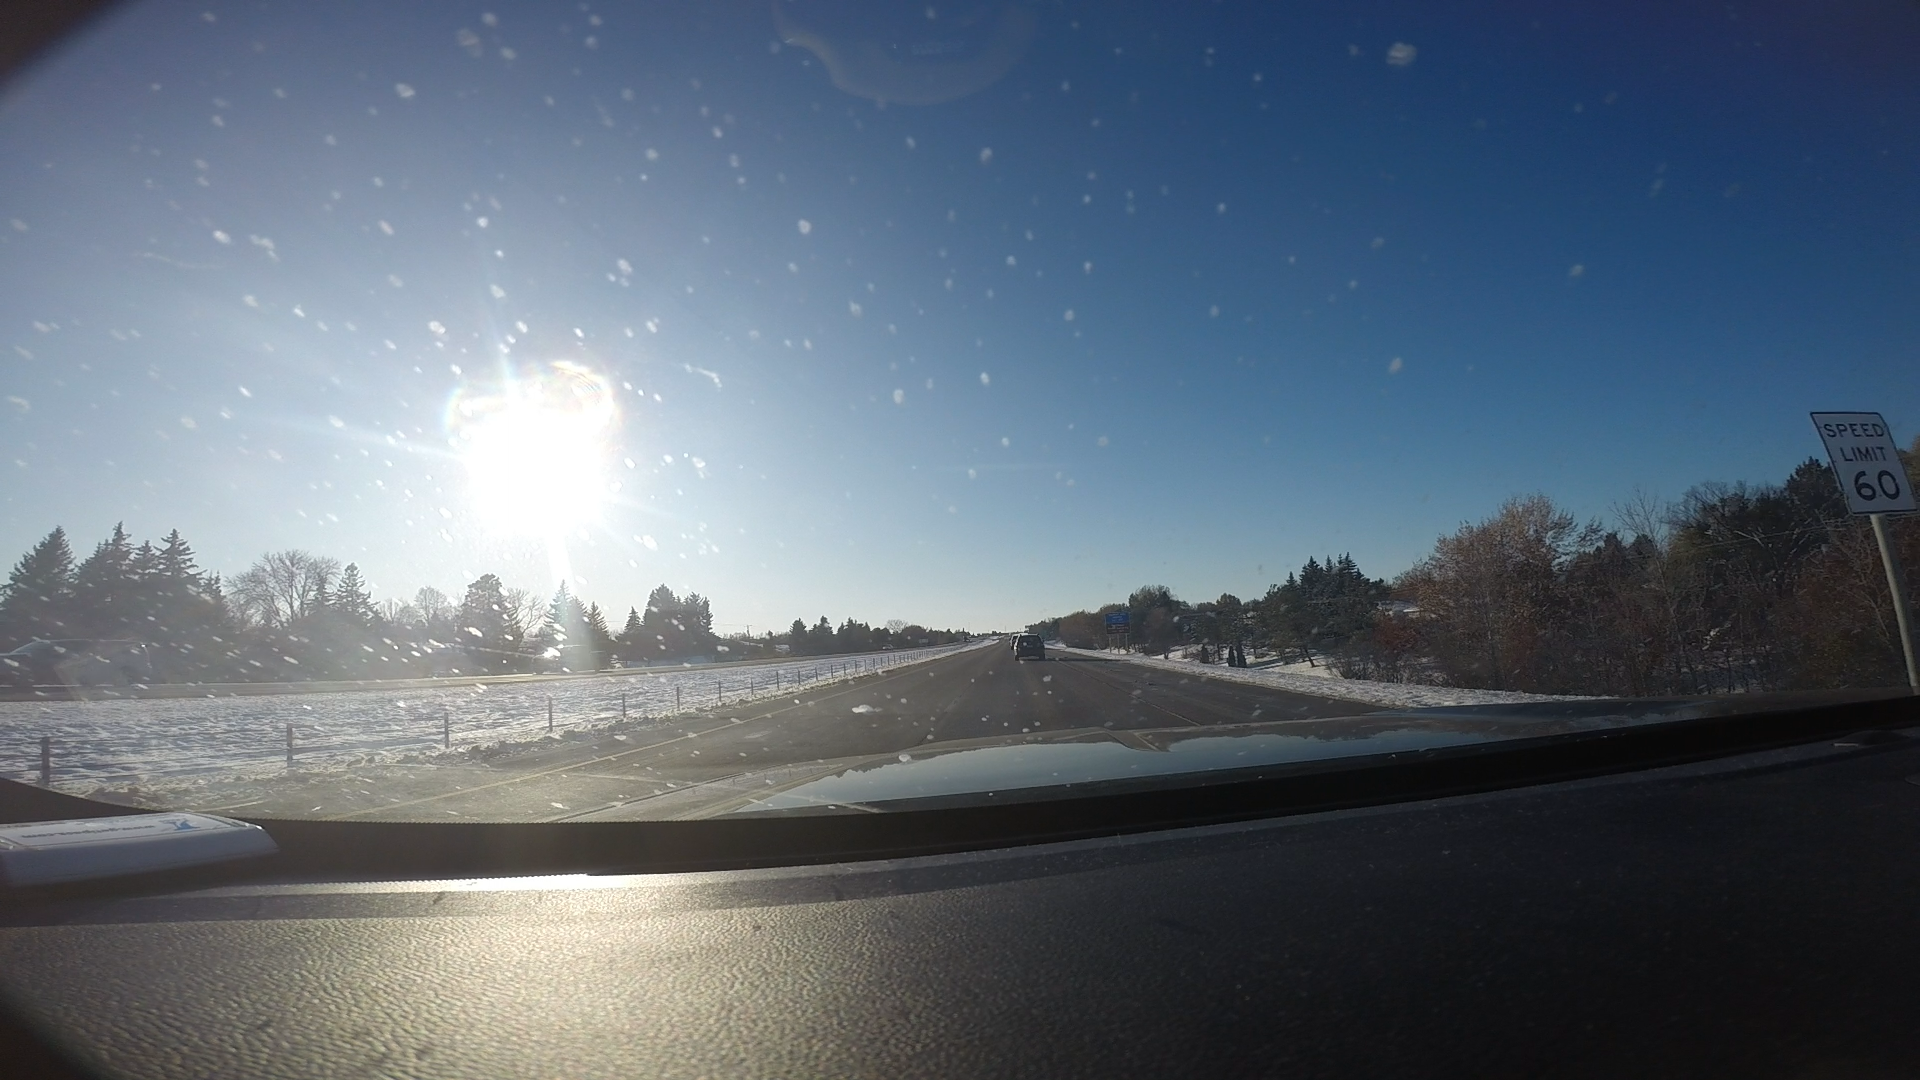
Speed limit sign label: mph60